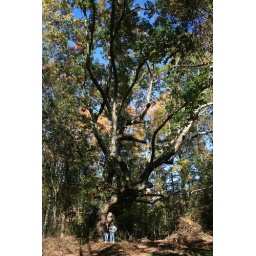
My wife and brother standing beneath the huge oak tree behind the barn at the Teke house